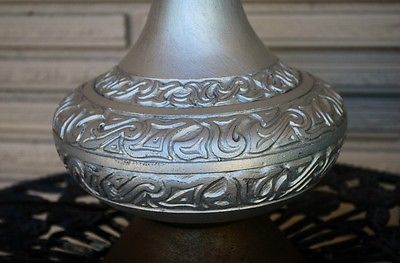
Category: lamp